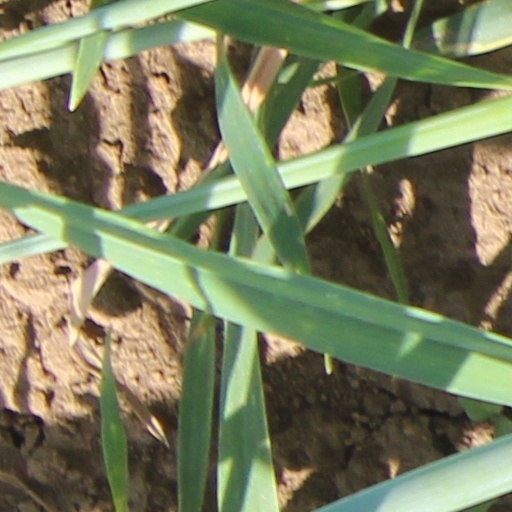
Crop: wheat